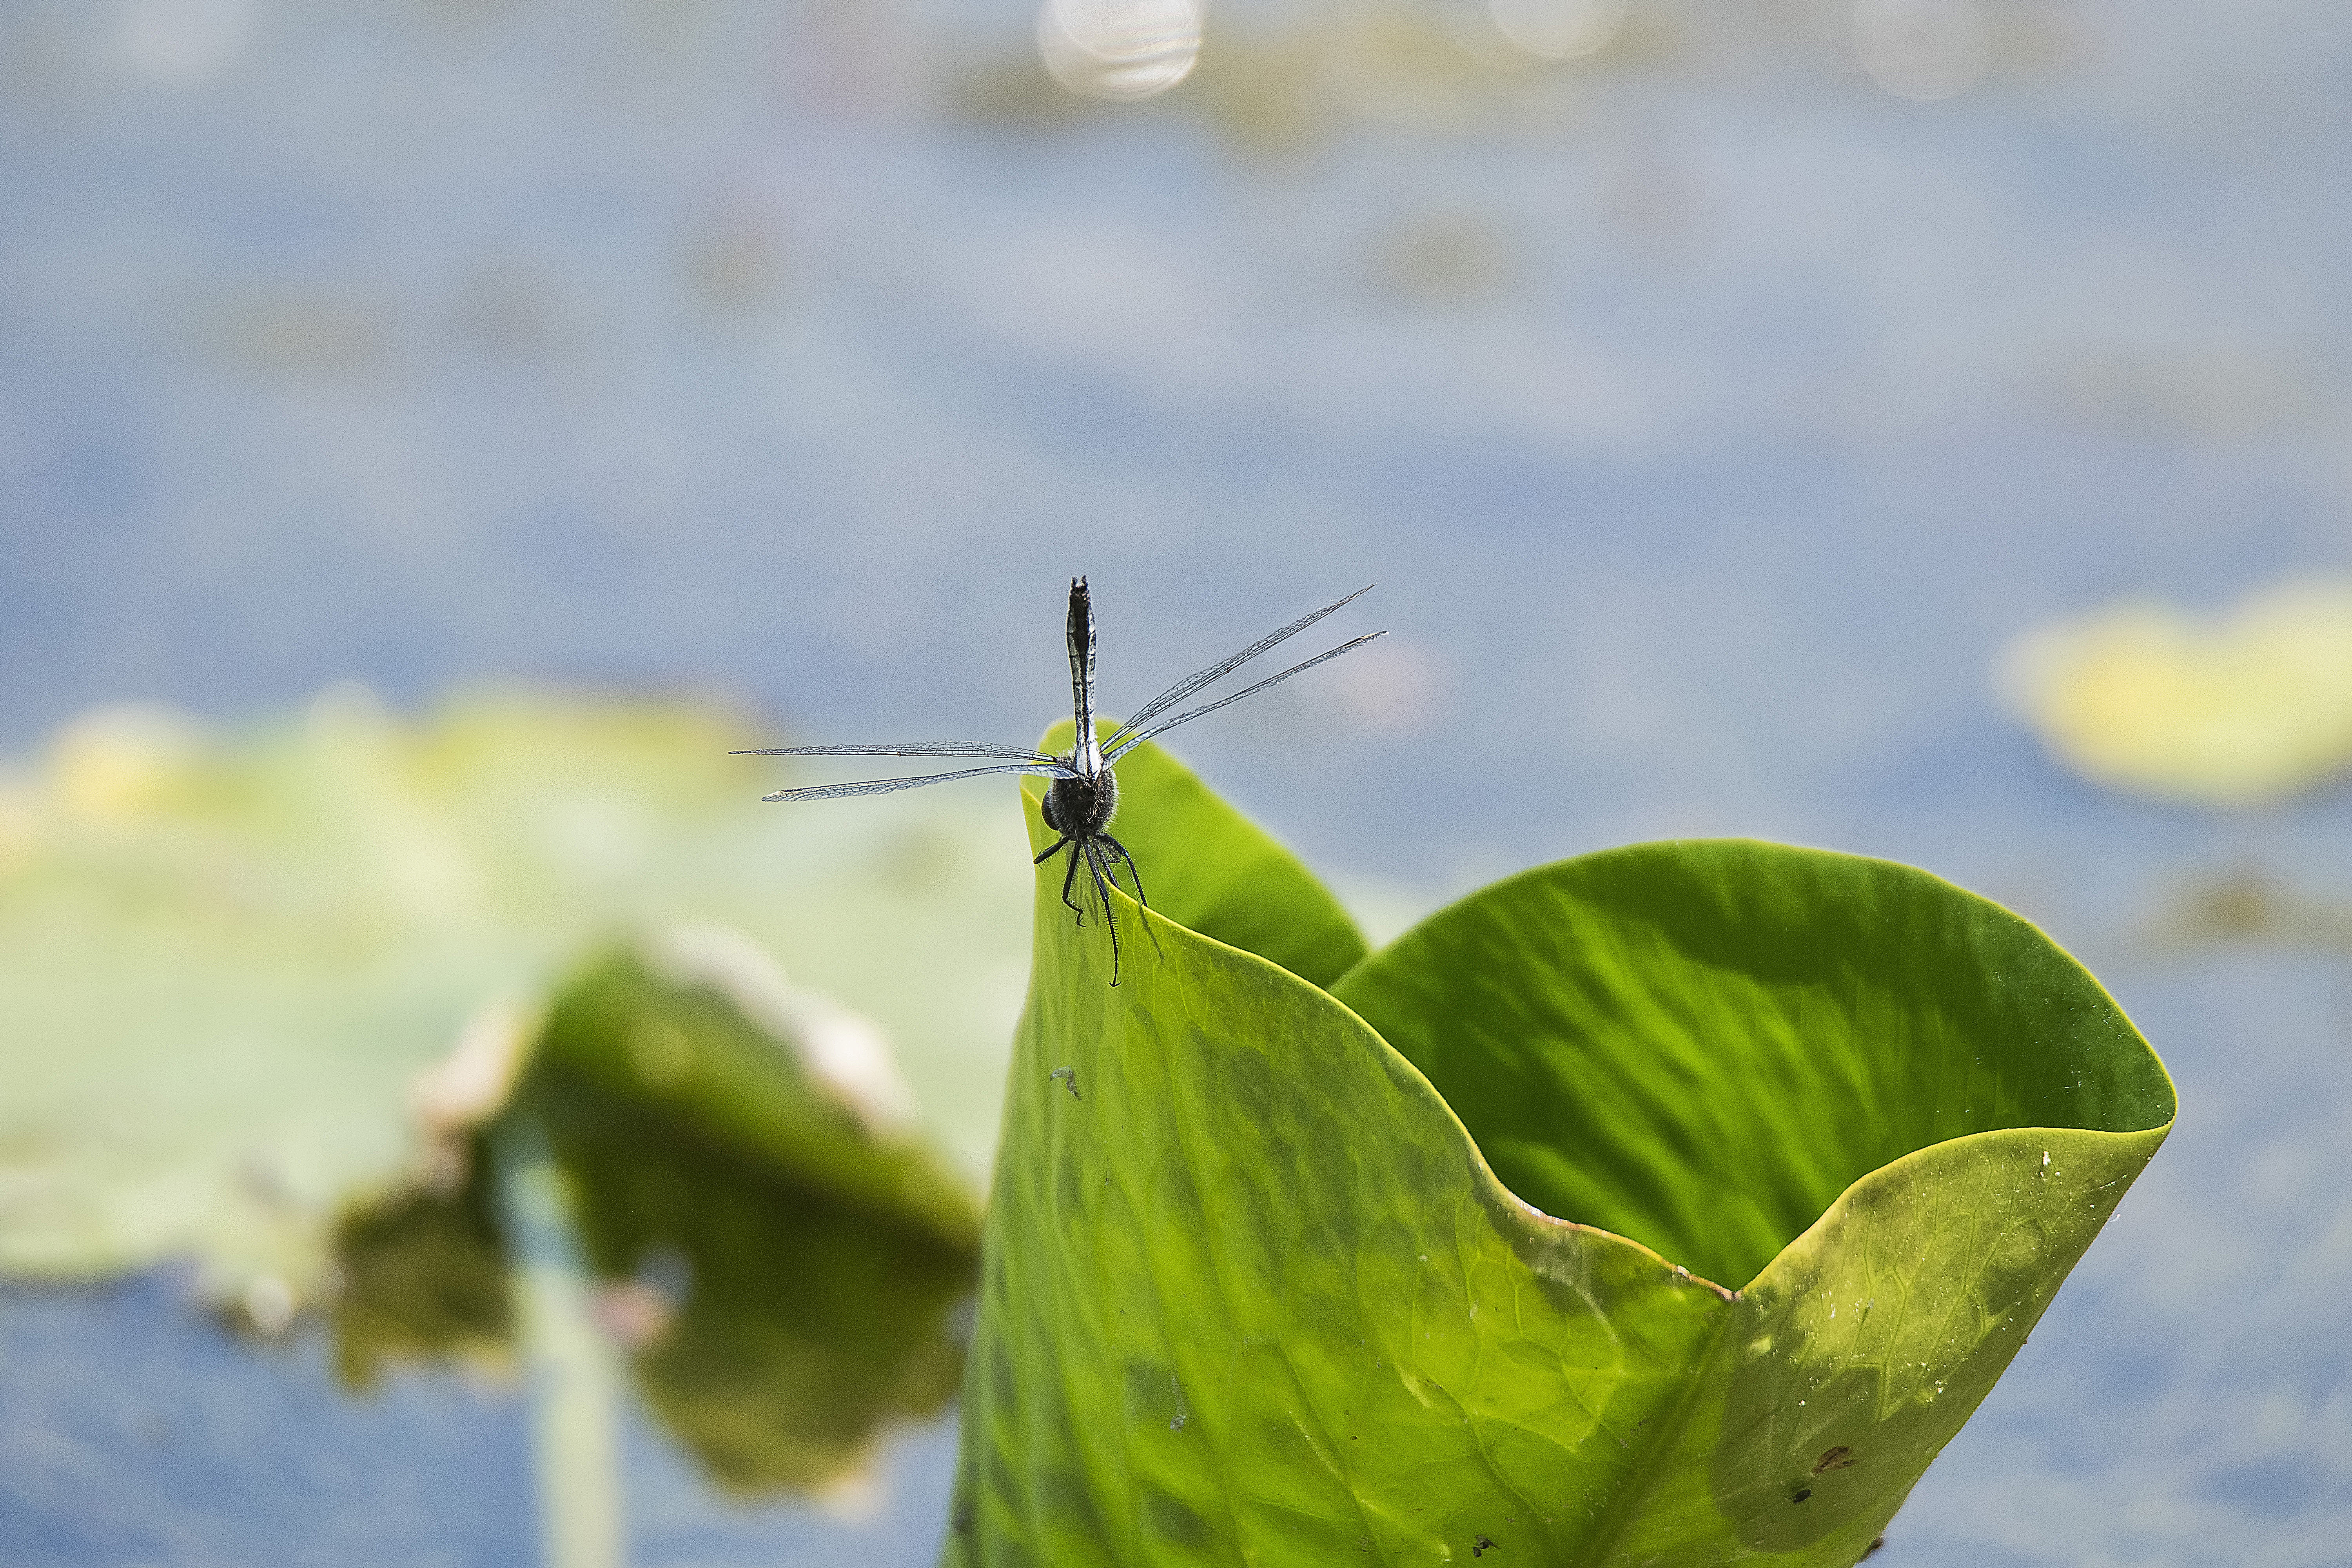
nature, photography, leaf, flower, green, insect, botany, butterfly, yellow, flora, fauna, invertebrate, close up, canada, dragonfly, quebec, sherbrooke, libellule, macro photography, plant stem, moths and butterflies